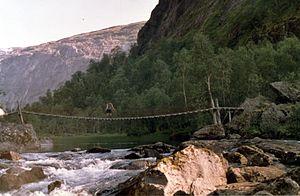
Le parc national de Rago est un parc national créé en 1971 dans le comté de Nordland en Norvège.